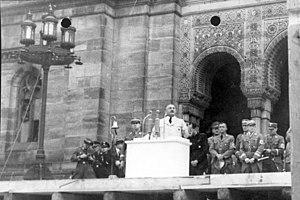
La grande synagogue de Nuremberg a été construite en 1874 sur la Hans-Sachs-Platz, par la communauté juive réformée de Nuremberg.